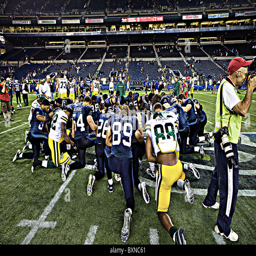
american football team and sports team praying after a football game